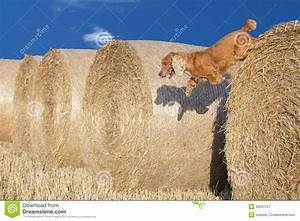
Label: cane